1951 Baden-Württemberg referendum

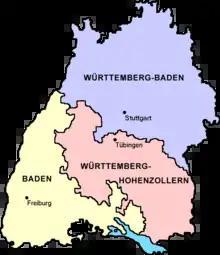
The three southwestern states within the Federal Republic of Germany.

A conference between the four Allied powers was held in London between 25 November and 15 December 1947 to discuss the creation of an all-German administration. However, talks failed due to the conditions imposed by the Soviet Union and the differing ideas of France. A follow-up conference between the three western powers was then held to determine a common occupation policy. As a result, on 1 July 1948, the eleven state heads of government in the western occupation zones received the Frankfurt Documents, which contained recommendations for the establishment of a united western German state. A series of conferences were held throughout late 1948, culminating in the convening of the "Parlamentarischer Rat" to draft the new constitution, which became known as the Basic Law. It deliberated from 1 September 1948 until May 1949. Upon the foundation of the Federal Republic of Germany on 23 May 1949, Baden, Württemberg-Baden, and Württemberg-Hohenzollern were admitted as states.